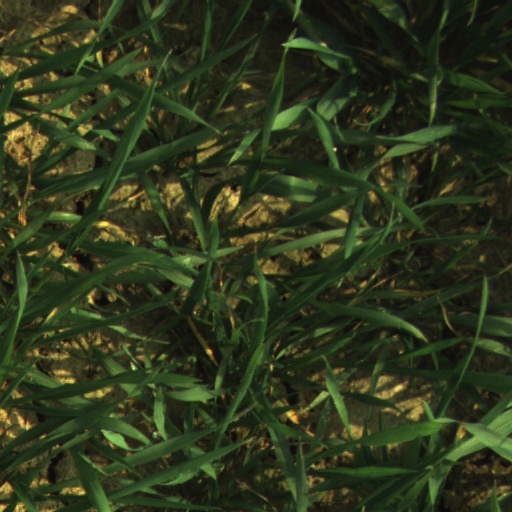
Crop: wheat